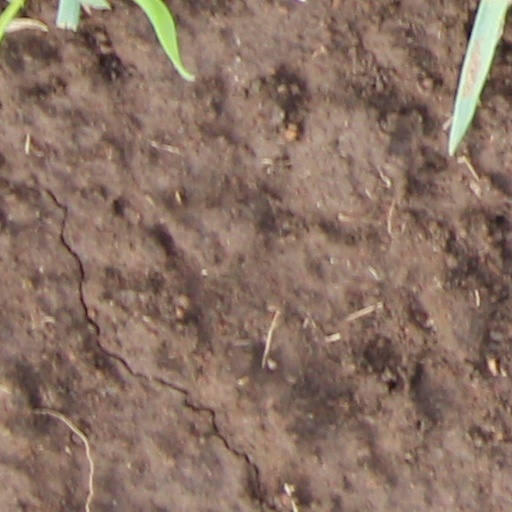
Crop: wheat